Foxton Courthouse

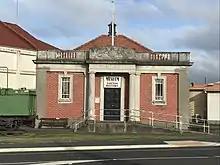
Foxton Courthouse in 2020

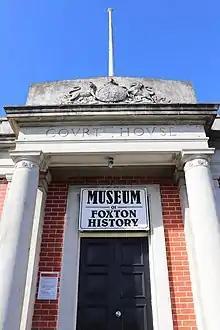
Foxton Court House, located in Avenue Road, Foxton

The Foxton Courthouse is a historic building in the township of Foxton, New Zealand.